Homer Simpson

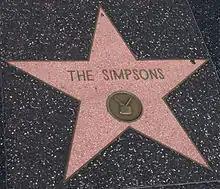
"The Simpsons" has been awarded a star on the Hollywood Walk of Fame.

Homer has nuanced relationships with his family. His relationship with Bart is the most contentious; Bart frequently calls Homer by his first name rather than "Dad", and Homer often refers to him dismissively as "the boy". Homer frequently overlooks Lisa's talents but, when confronted with his neglect, goes out of his way to support her. The episode "And Maggie Makes Three" (season six, 1995) reveals she is the main reason Homer took and continues to work at his regular job. While Homer's thoughtless antics often frustrate his family, he has proven himself to be a loving husband; for instance, in "A Milhouse Divided" (season eight, 1996), Homer arranged a surprise second wedding with Marge to make up for their unsatisfactory first ceremony. He has a strained relationship with his father, Abraham "Grampa" Simpson, and Homer quickly placed him in a nursing home.